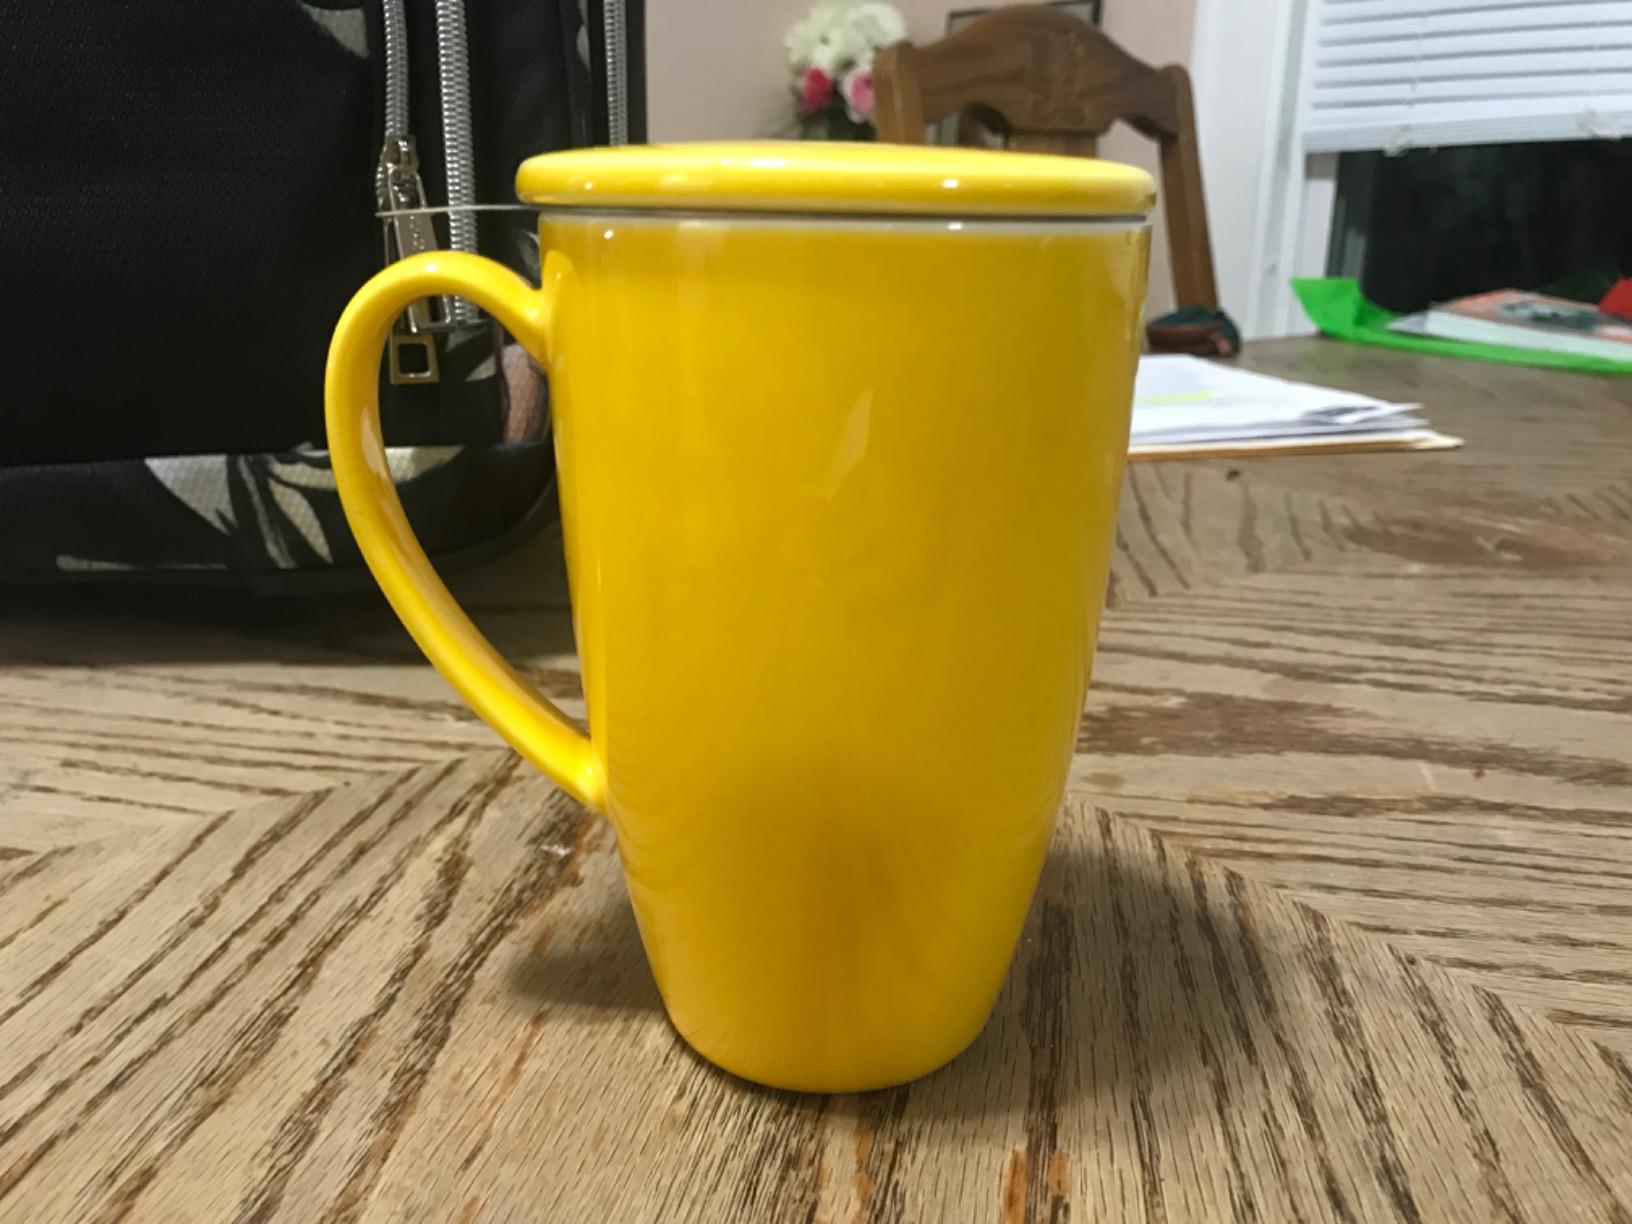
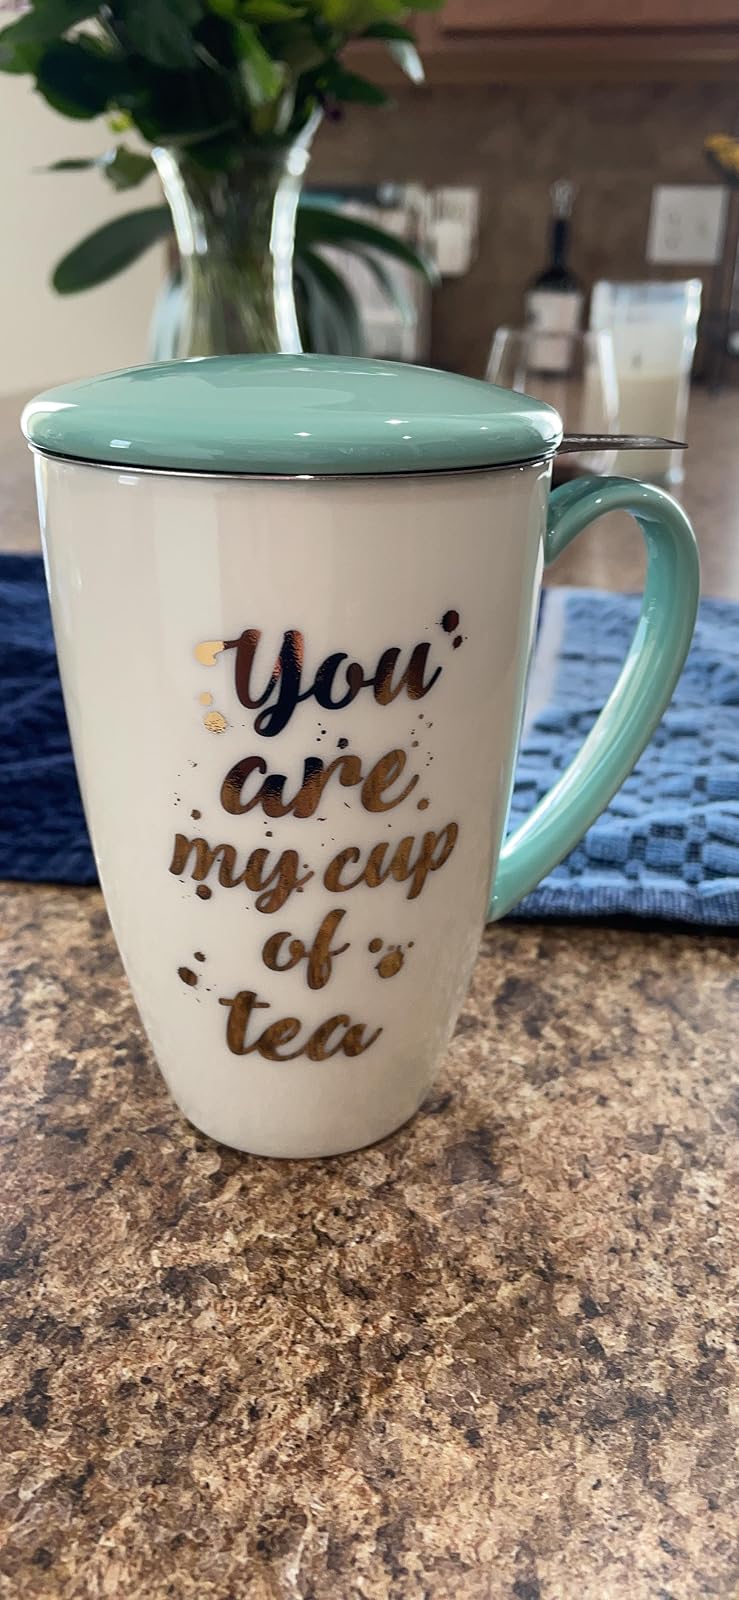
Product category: items_mug
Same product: no